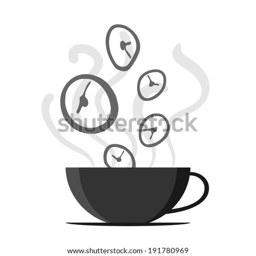
vector illustration of time fly by off a coffee cup .